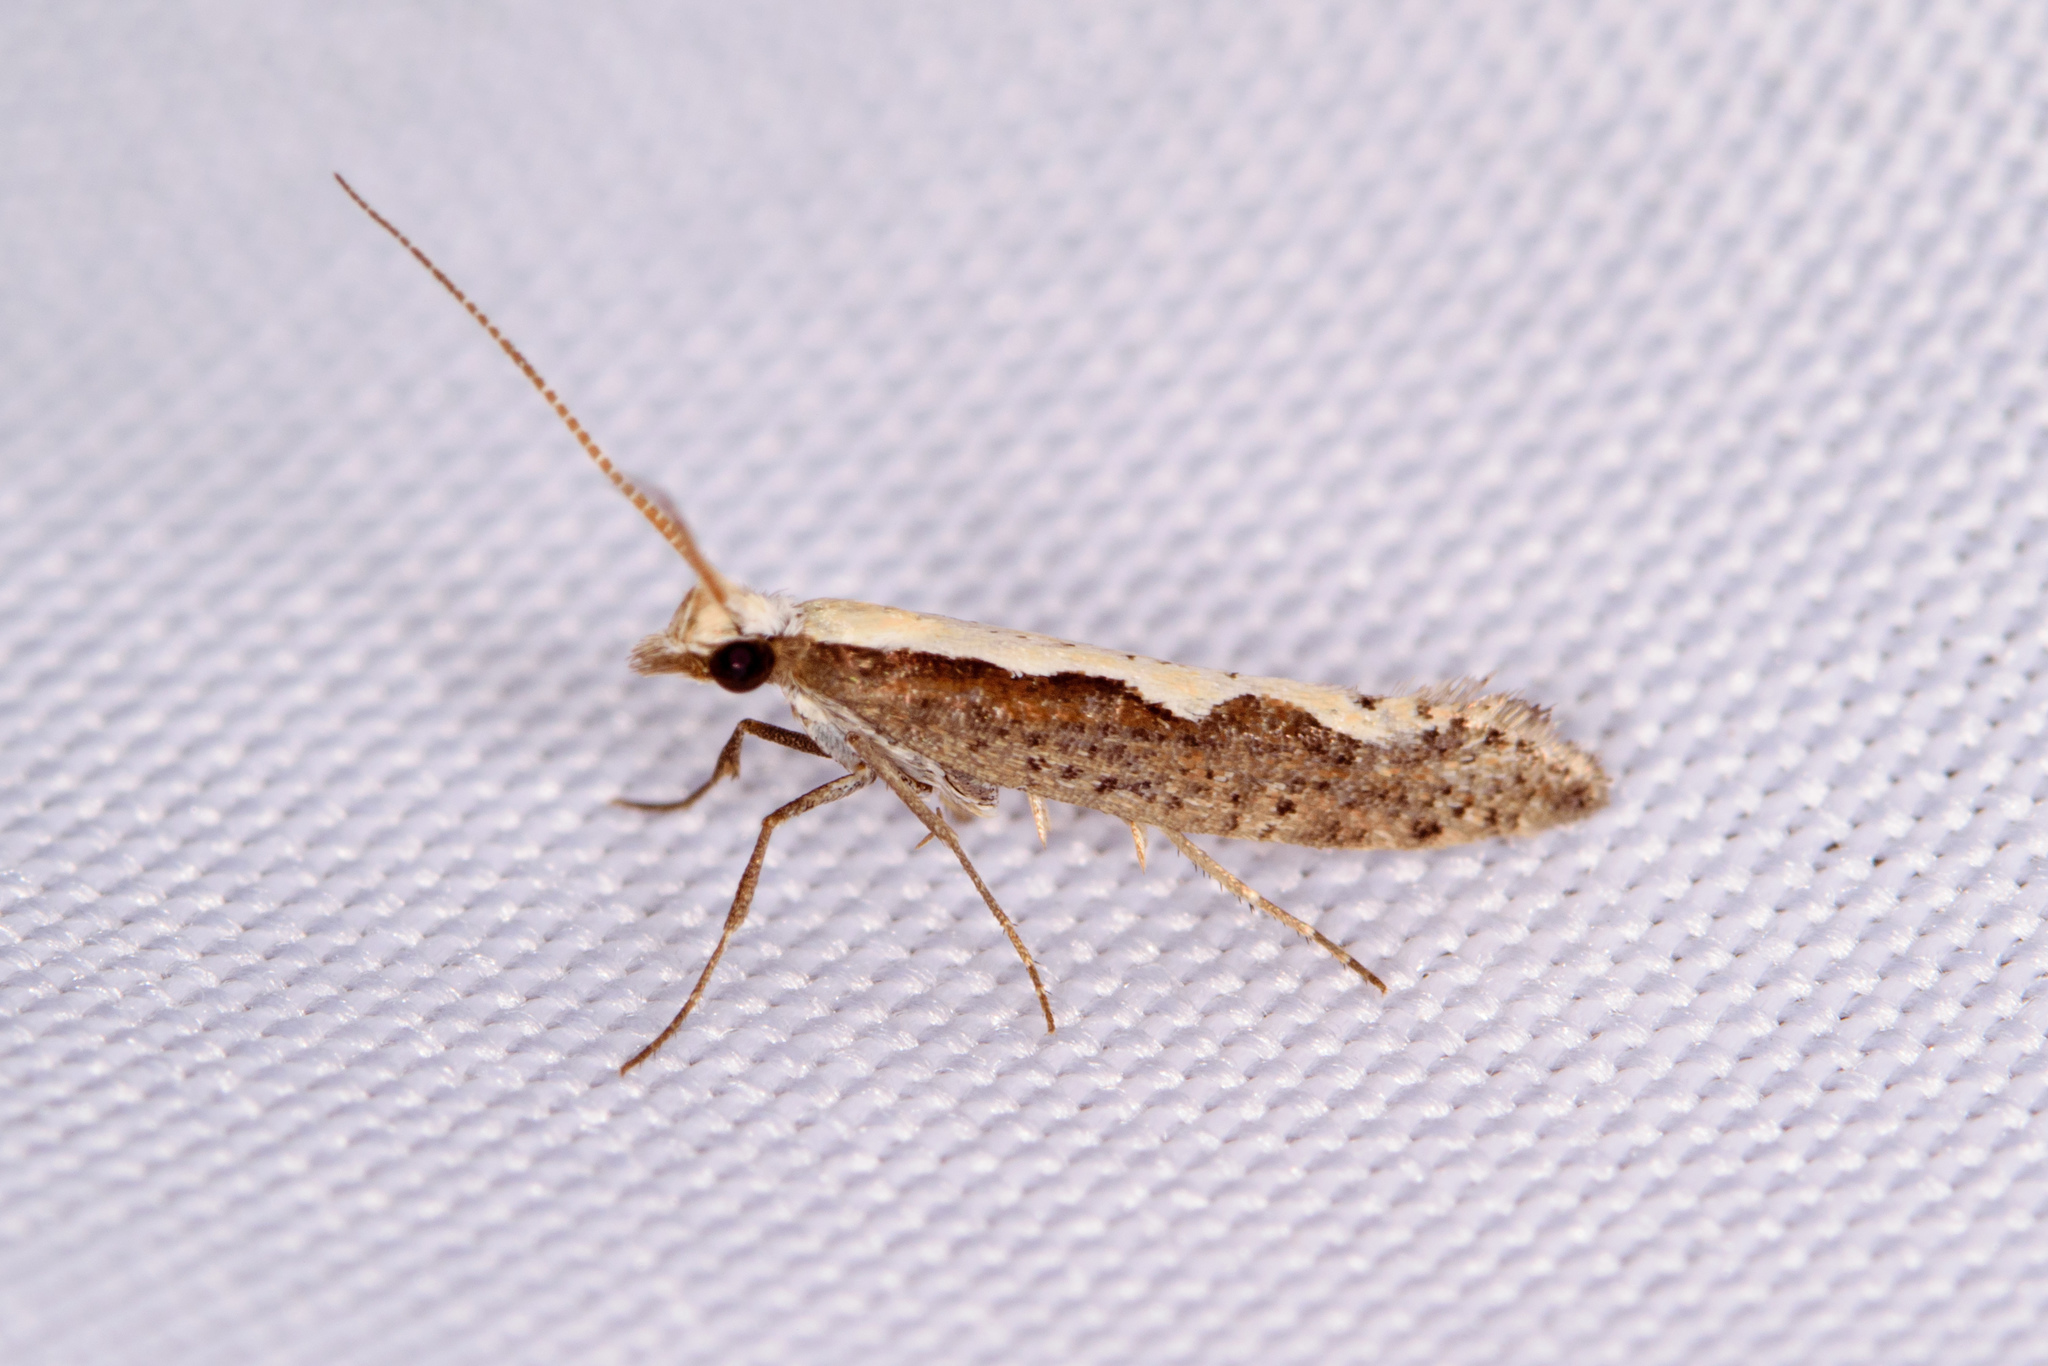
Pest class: diamondback_moth